Detroit International Riverfront

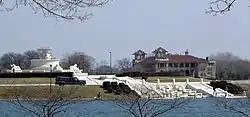
James Scott Fountain and Belle Isle Casino

Belle Isle Park is a island state park in the Detroit River managed by the State of Michigan. Until November 12, 2013, it was a city-operated park operated by the City of Detroit Recreation Department. It connects to the city by the MacArthur Bridge. It is home to the Anna Scripps Whitcomb Conservatory (1904), the oldest conservatory in the United States, the Detroit Yacht Club, the Detroit Boat Club, the Dossin Great Lakes Museum, a Coast Guard post, and a municipal golf course. The park contains a Nature Center where visitors are able to traverse wooded trails and view wildlife natural habitats. The island includes a half-mile (800 m) swimming beach.